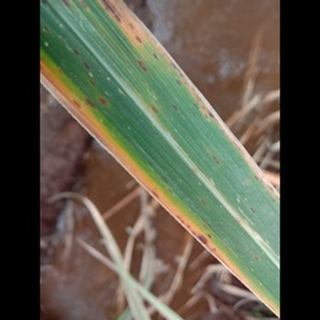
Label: sugarcane_rust